Water wheel

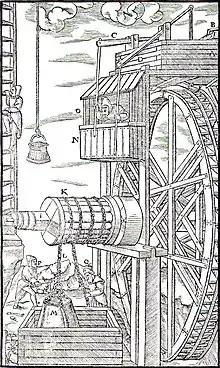
The reversible water wheel powering a mine hoist in "De re metallica" (Georgius Agricola, 1566)

A water wheel is a machine for converting the kinetic energy of flowing or falling water into useful forms of power, often in a watermill. A water wheel consists of a large wheel (usually constructed from wood or metal), with numerous blades or buckets attached to the outer rim forming the drive mechanism. Water wheels were still in commercial use well into the 20th century, although they are no longer in common use today. Water wheels are used for milling flour in gristmills, grinding wood into pulp for papermaking, hammering wrought iron, machining, ore crushing and pounding fibre for use in the manufacture of cloth.